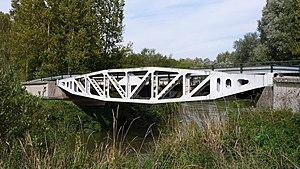
Le pont sur l'Oise à Manicamp. Son armature est une des pièces utilisées en Normandie par les alliés en juin 1944 pour construire les ports artificiels dans le but de débarquer du matériel. Cette pièce a été apportée en 1947. Remplacé au printemps 2017 par un pont moderne. L’élément “whale pier” est placé à 250 m au sud-est comme témoin contemporain.
Le port Mulberry est un port préfabriqué construit sur la côte normande pendant la Seconde Guerre mondiale pour permettre l'approvisionnement des Alliés dans les jours qui suivirent le débarquement de Normandie. En fait, deux ports furent assemblés au large des plages du Calvados, mais seul celui d'Arromanches fut opérationnel, le second devant Omaha Beach ayant été détruit par une tempête le 19 juin 1944. La construction de ce port évitait aux Alliés de devoir prendre directement un port en eau profonde. Le port Mulberry était constitué de différents grands éléments préfabriqués en Angleterre, acheminés et assemblés sur la côte normande. Ce port artificiel a souvent été mis en avant comme ayant permis la réussite de la bataille de Normandie et présenté comme une trouvaille en matière de logistique militaire. Mais les historiens relativisent désormais un peu son rôle car jusqu'à la conquête du port de Cherbourg, la majorité de l'approvisionnement est réalisée par débarquement direct sur les plages ou par l'utilisation des petits ports de la côte normande.
Manicamp est une commune française située dans le département de l'Aisne, en région Hauts-de-France.